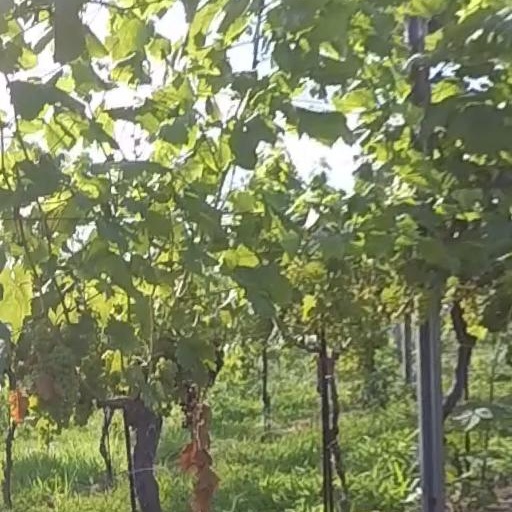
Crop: grape